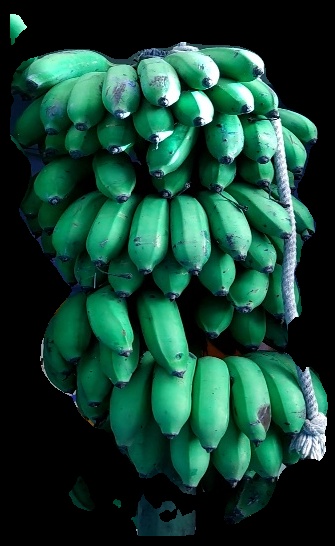
Variety: rasbale
Grade: grade2